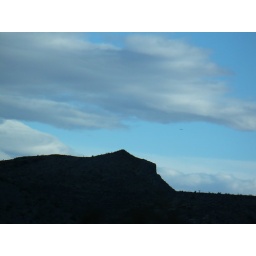
i took this picture in the car while we were leaving red rock.